Villentrois-Faverolles-en-Berry

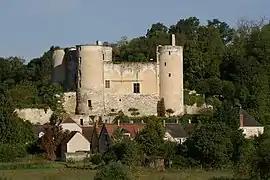
Chateau

Villentrois-Faverolles-en-Berry is a commune in the Indre department in central France. It was established on 1 January 2019 by merger of the former communes of Villentrois (the seat) and Faverolles-en-Berry.